Waking the Tiger

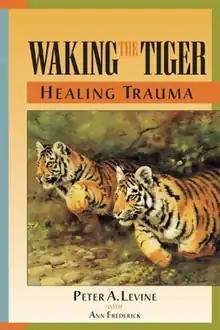
First edition cover of "Waking the Tiger"

Waking the Tiger: Healing Trauma is a self-help book by American therapist Peter A. Levine and Ann Frederick published in 1997. It presents a somatic experiencing approach which it says helps people who are struggling with psychological trauma. The book discusses inhibition and releasing a form of "energy".